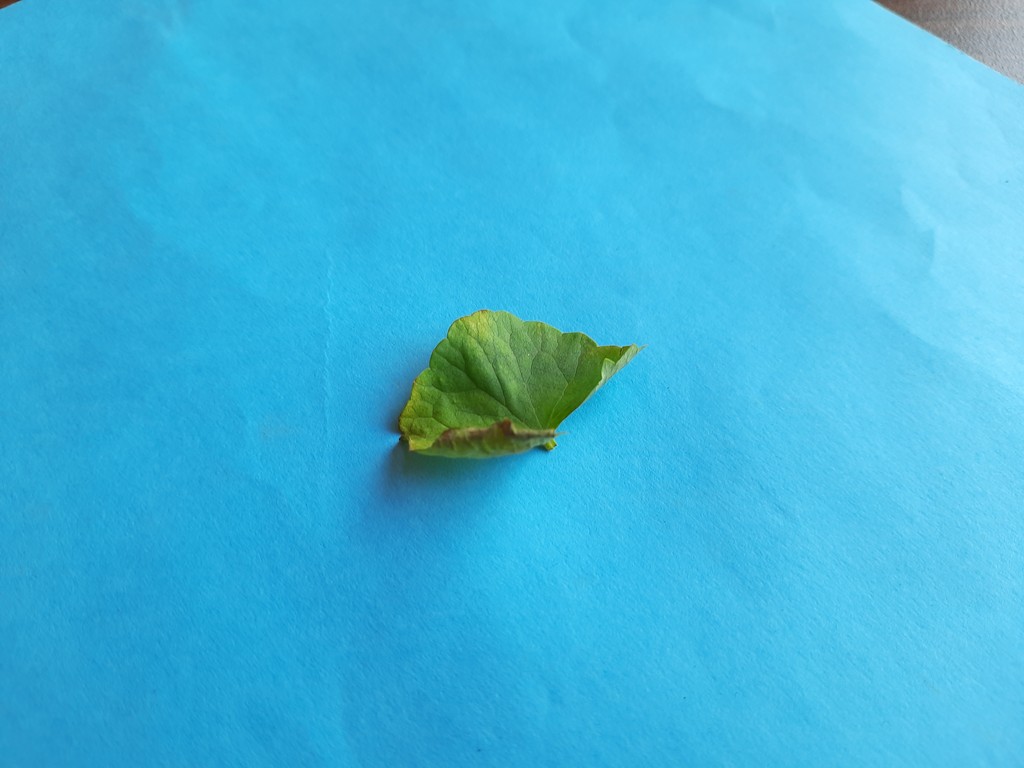
Label: Unhealthy